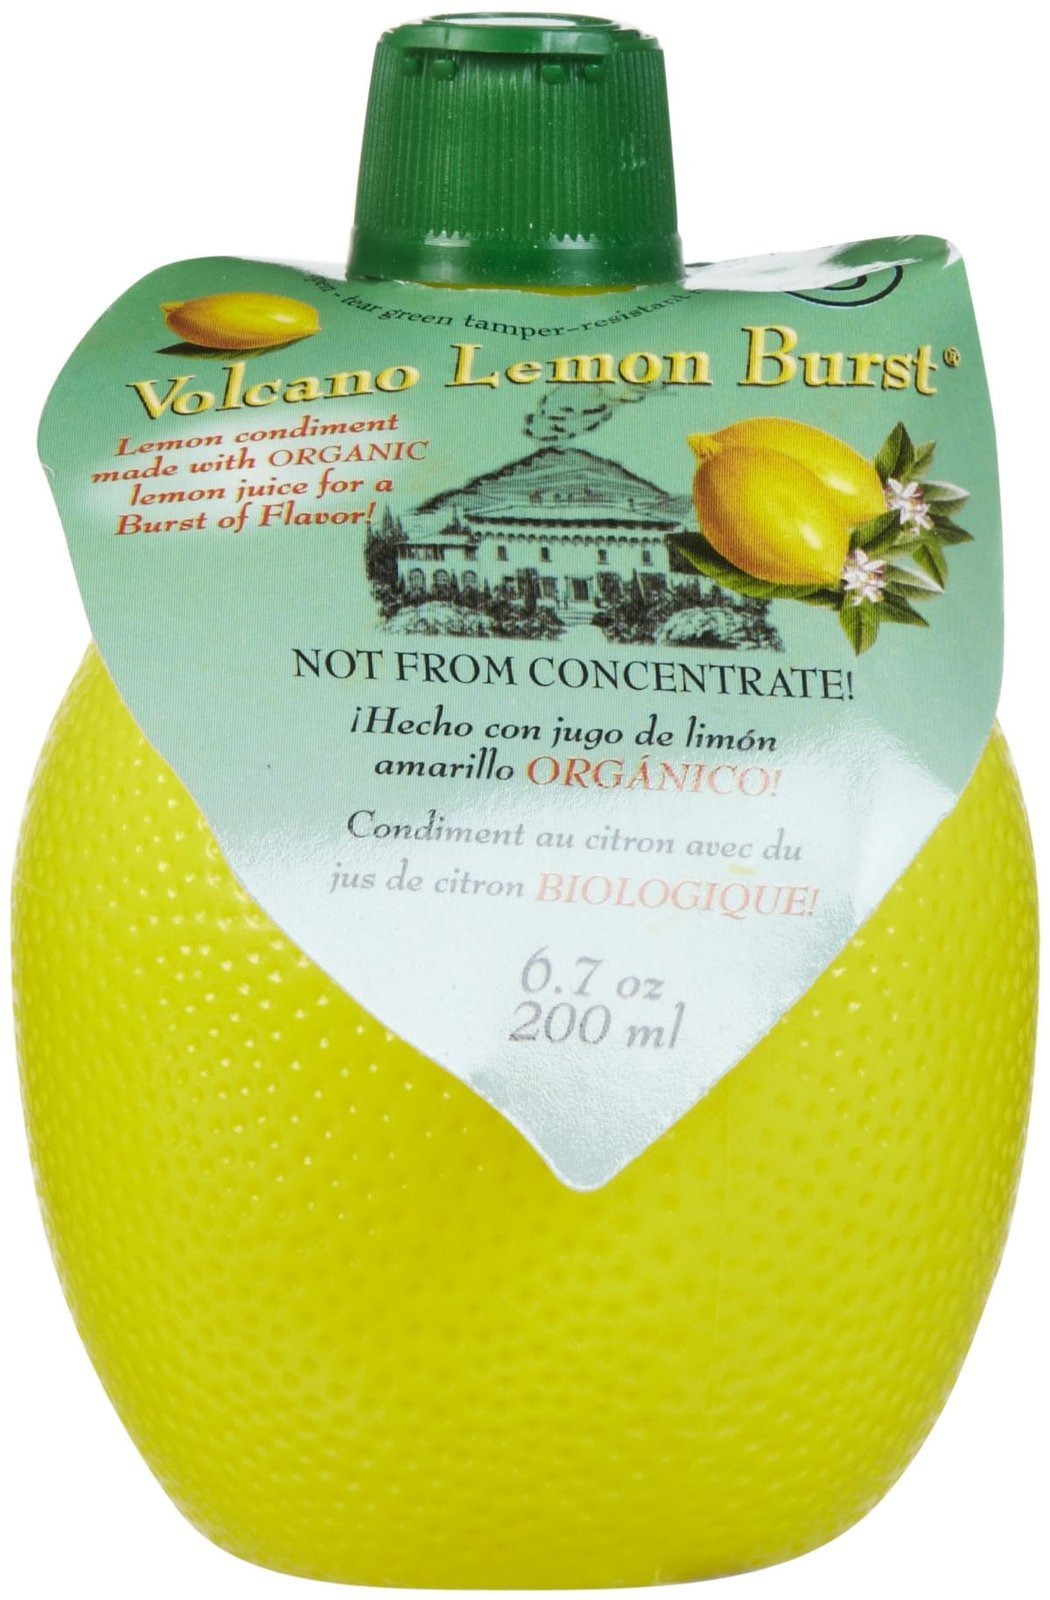
Item Name: Dream Foods Volcano Lemon Burst - 200 ml
Bullet Point: Dream Foods Volcano Lemon Burst - 200 ml
Value: 1.0
Unit: Count

Price: 8.78